Rae Sloan Bredin

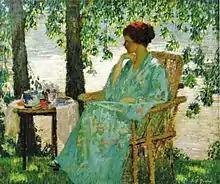
Reverie (1915)

Author James A. Michener first came into contact with the Bredin family, Alice's sister Mary Elizabeth Price, and their brother Frederick Newlin Price, when he was teaching one of their younger family members, Celia Price, in Junior High School in Bucks County. This young girl apparently gave Michener his first introduction to art, and he later came to know the work of the other New Hope artists as well. Michener treats these artists very sensitively in a "Foreword" to the first book on the Pennsylvania Impressionists.